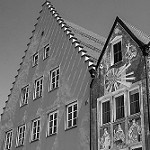
Label: B & W